Noah Sewell

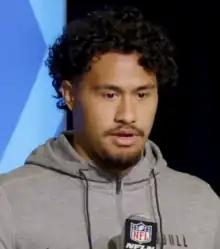
Sewell at the 2023 NFL Combine

Noah Sewell (born April 26, 2002) is an American Samoan professional football linebacker for the Chicago Bears of the National Football League (NFL). A native of American Samoa, he and his family moved to Utah in 2012 before playing college football at Oregon, where he was named the Pac-12 Defensive Freshman of the Year in 2020 before being selected by the Bears in the fifth round of the 2023 NFL draft. Sewell is the younger brother of NFL players Penei and Nephi Sewell.